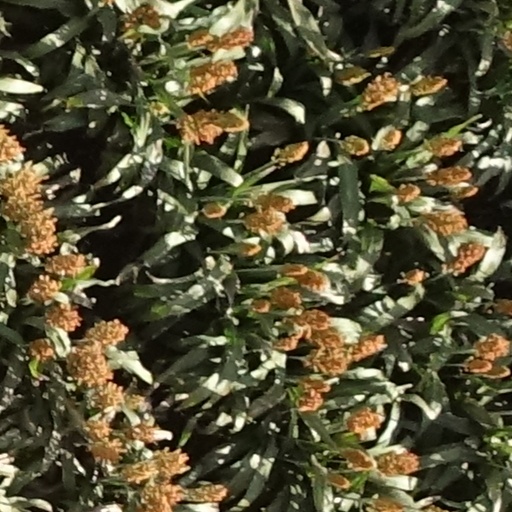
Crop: sorghum